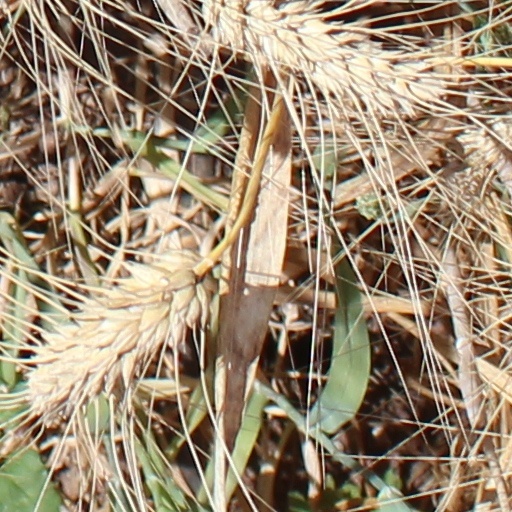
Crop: wheat